Mirco Lorenzetto

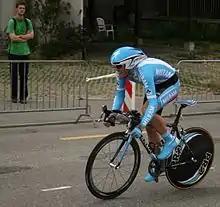

Mirco Lorenzetto (born 13 July 1981 in Vittorio Veneto) is an Italian former racing cyclist, who competed as a professional between 2004 and 2011. During his career, Lorenzetto took victories in the 2007 Tour Méditerranéen, the 2009 Giro di Sardegna, and the 2009 Giro del Friuli. He now works as a directeur sportif for UCI Continental team .